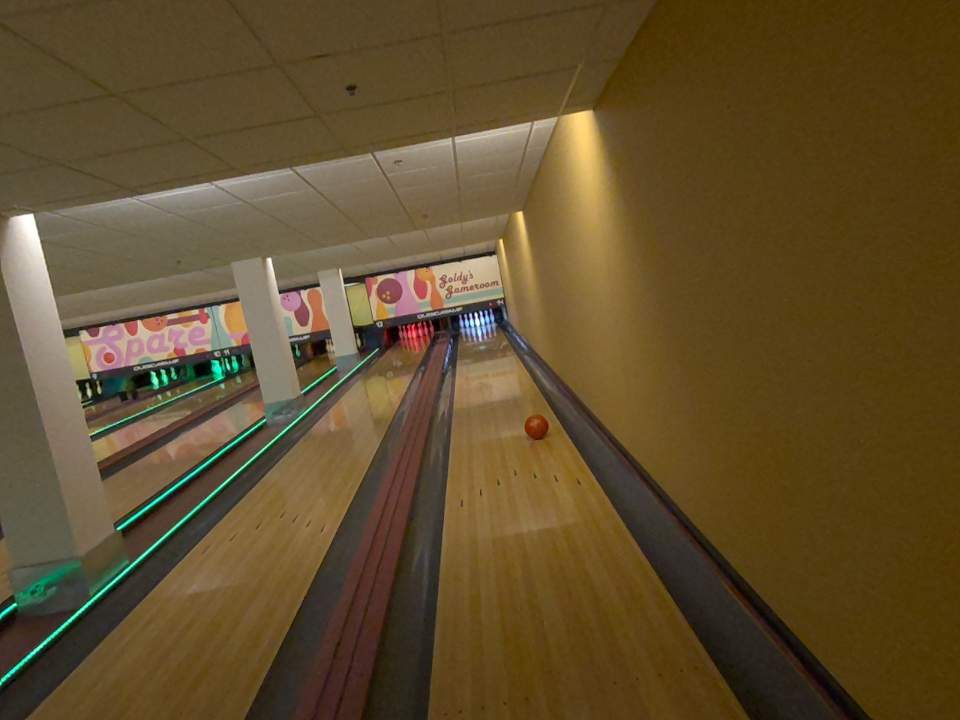
Object: bowling_ball